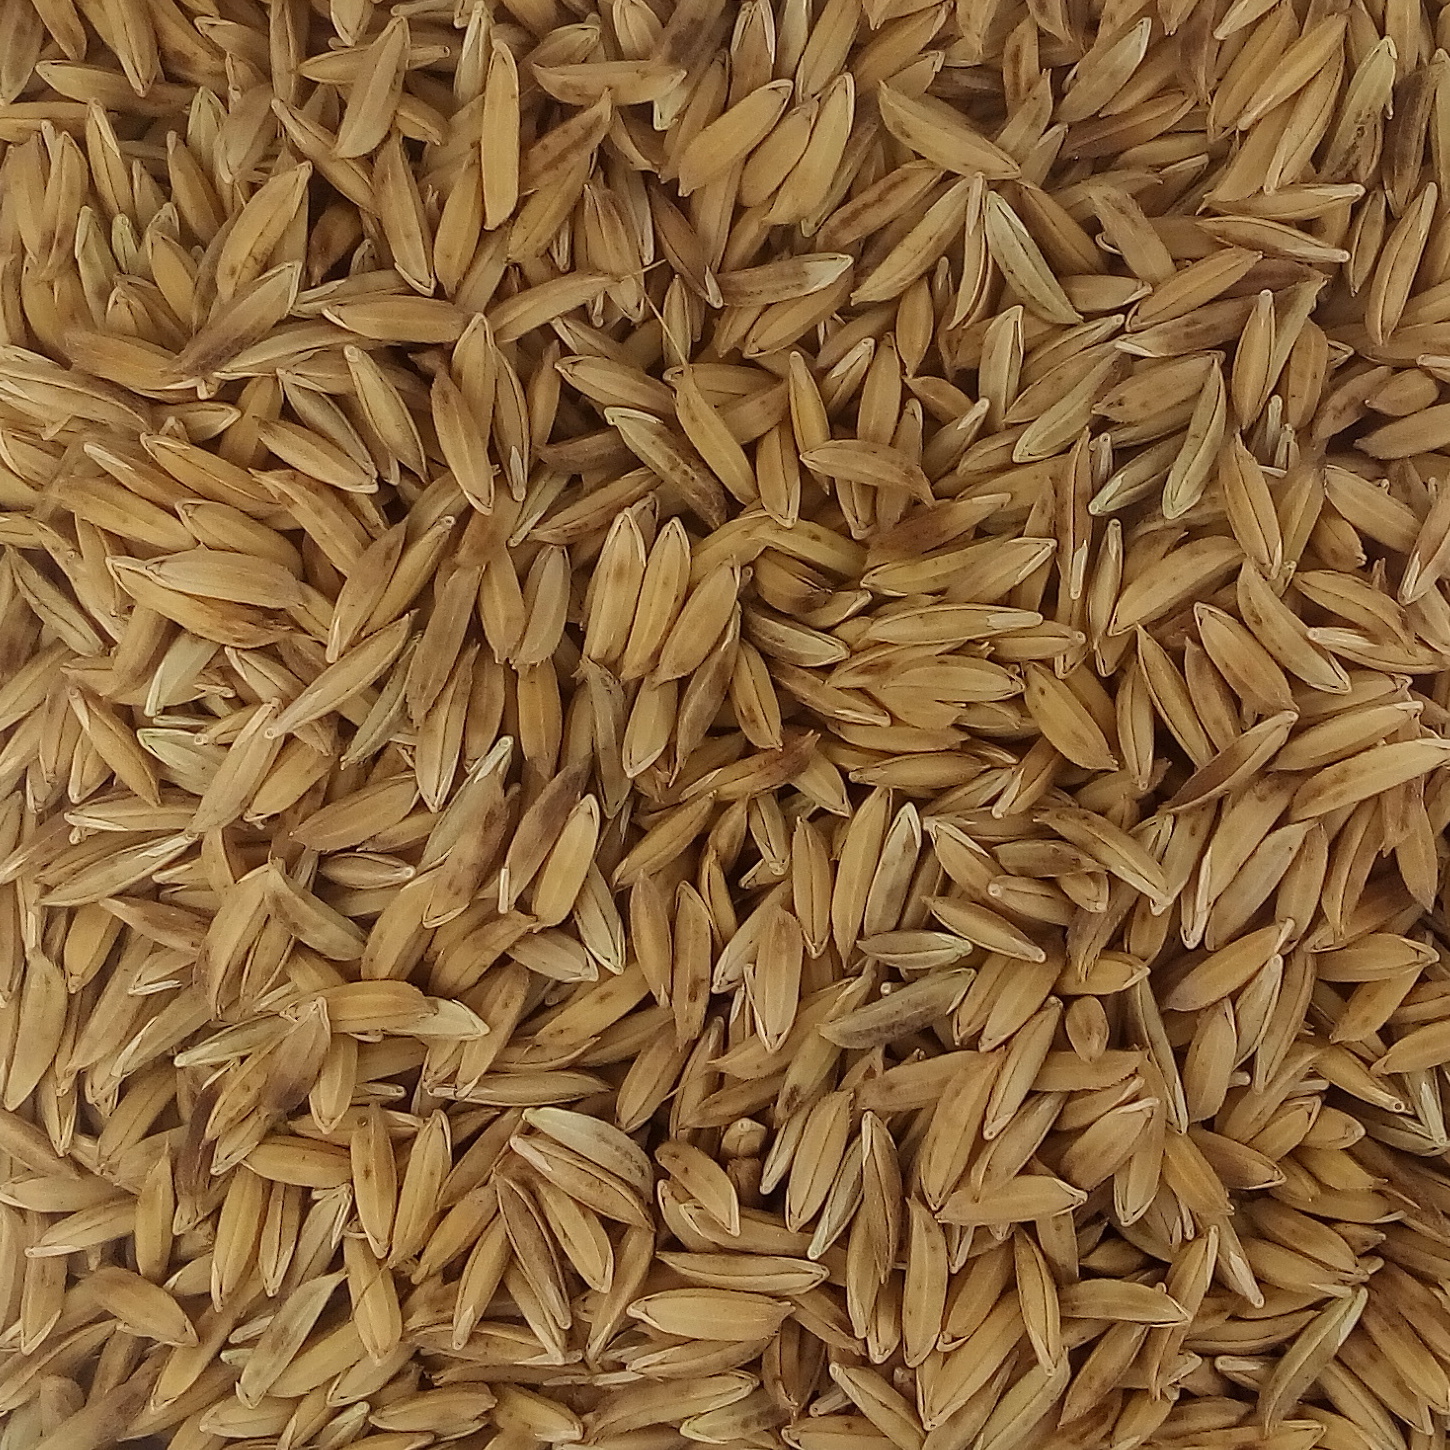
Rice seed variety: BAS_370